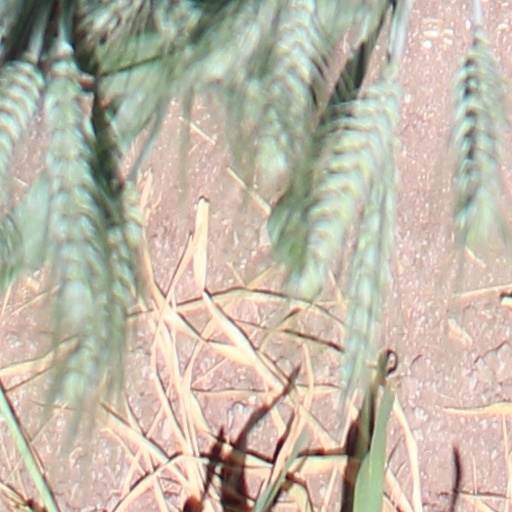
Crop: wheat